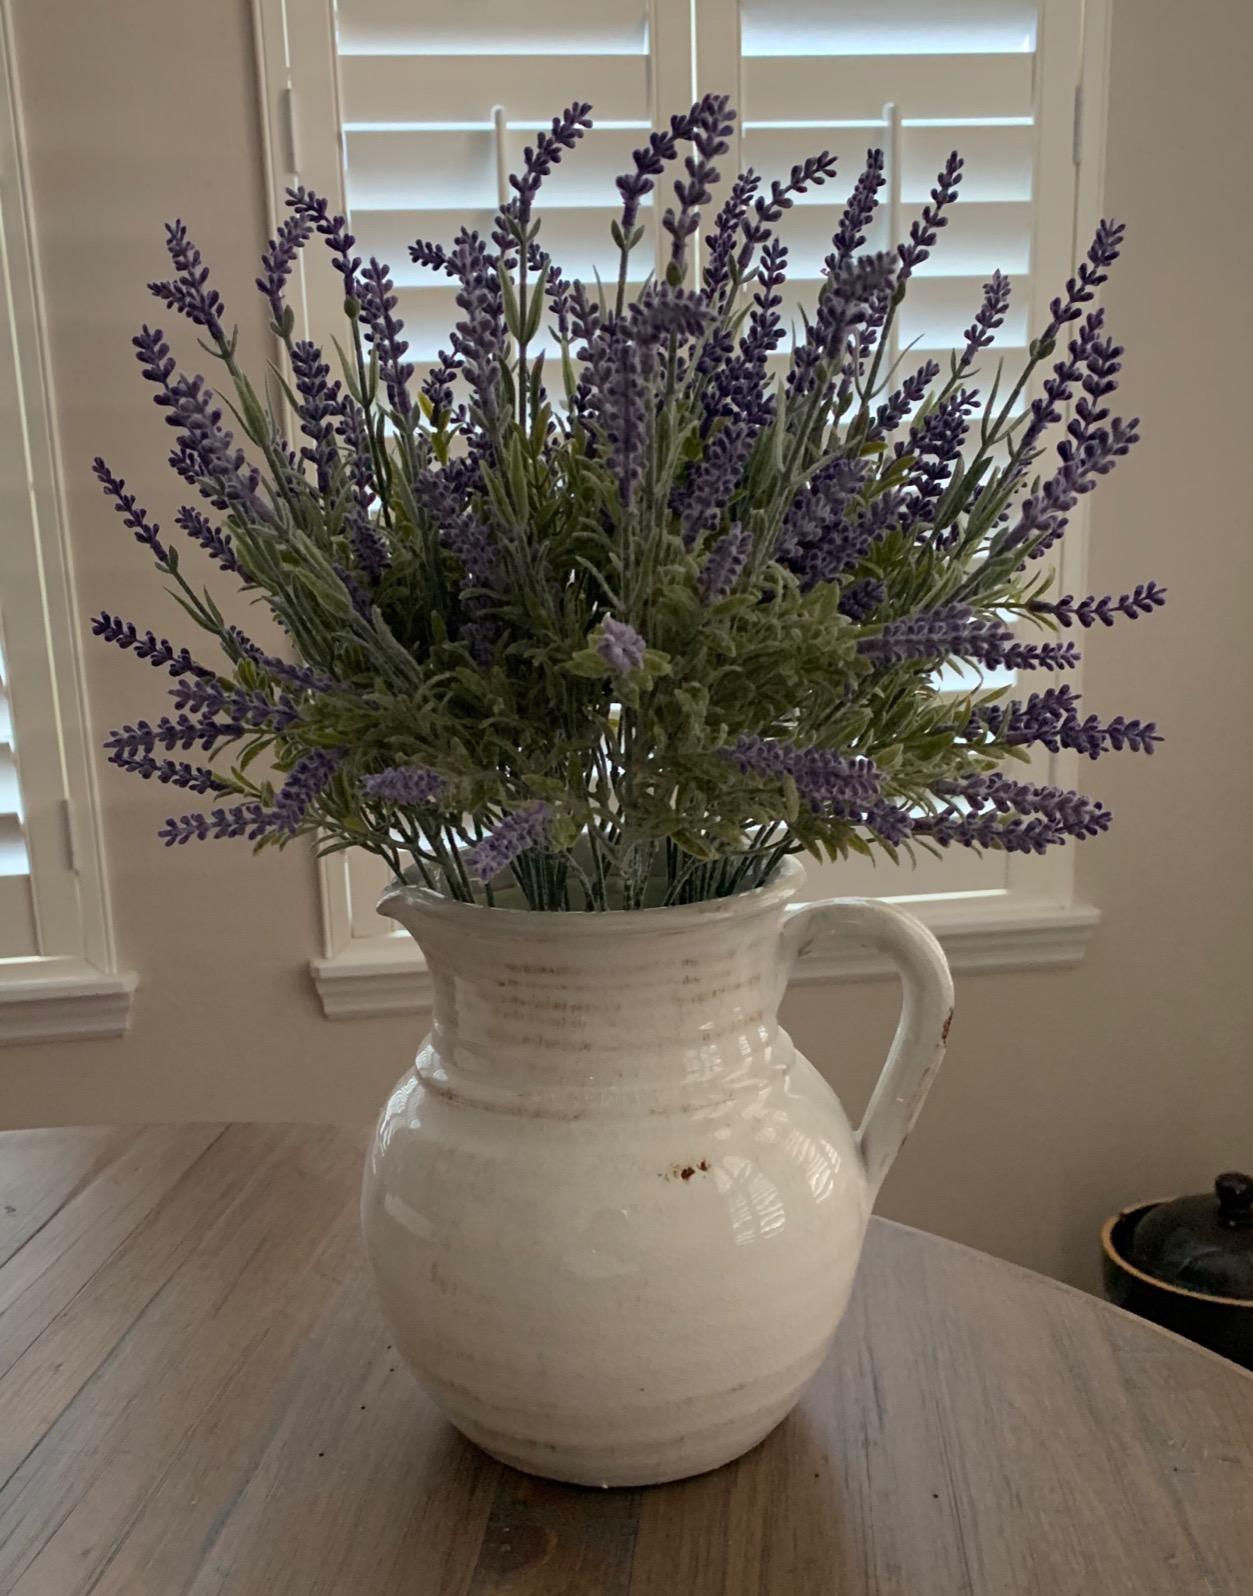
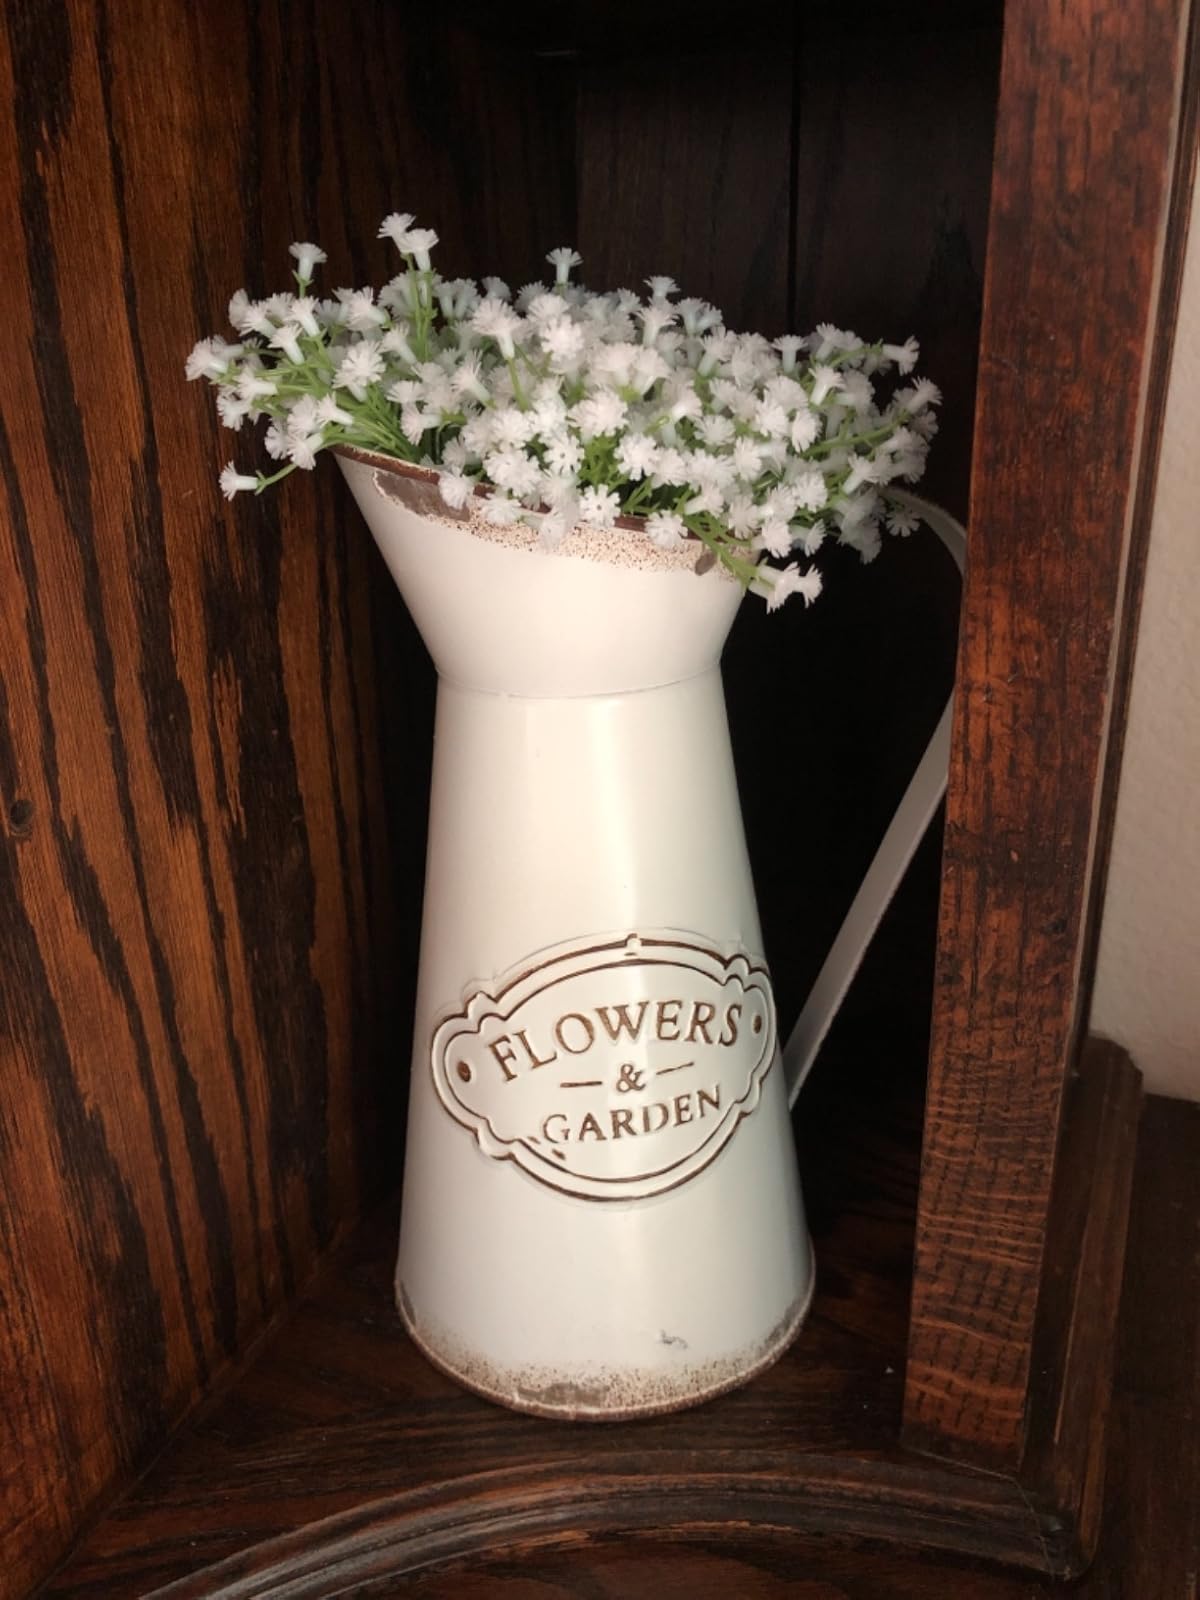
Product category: vase
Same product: no